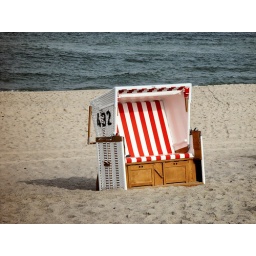
Roofed wicker beach chair on the island of Sylt in northern Germany.